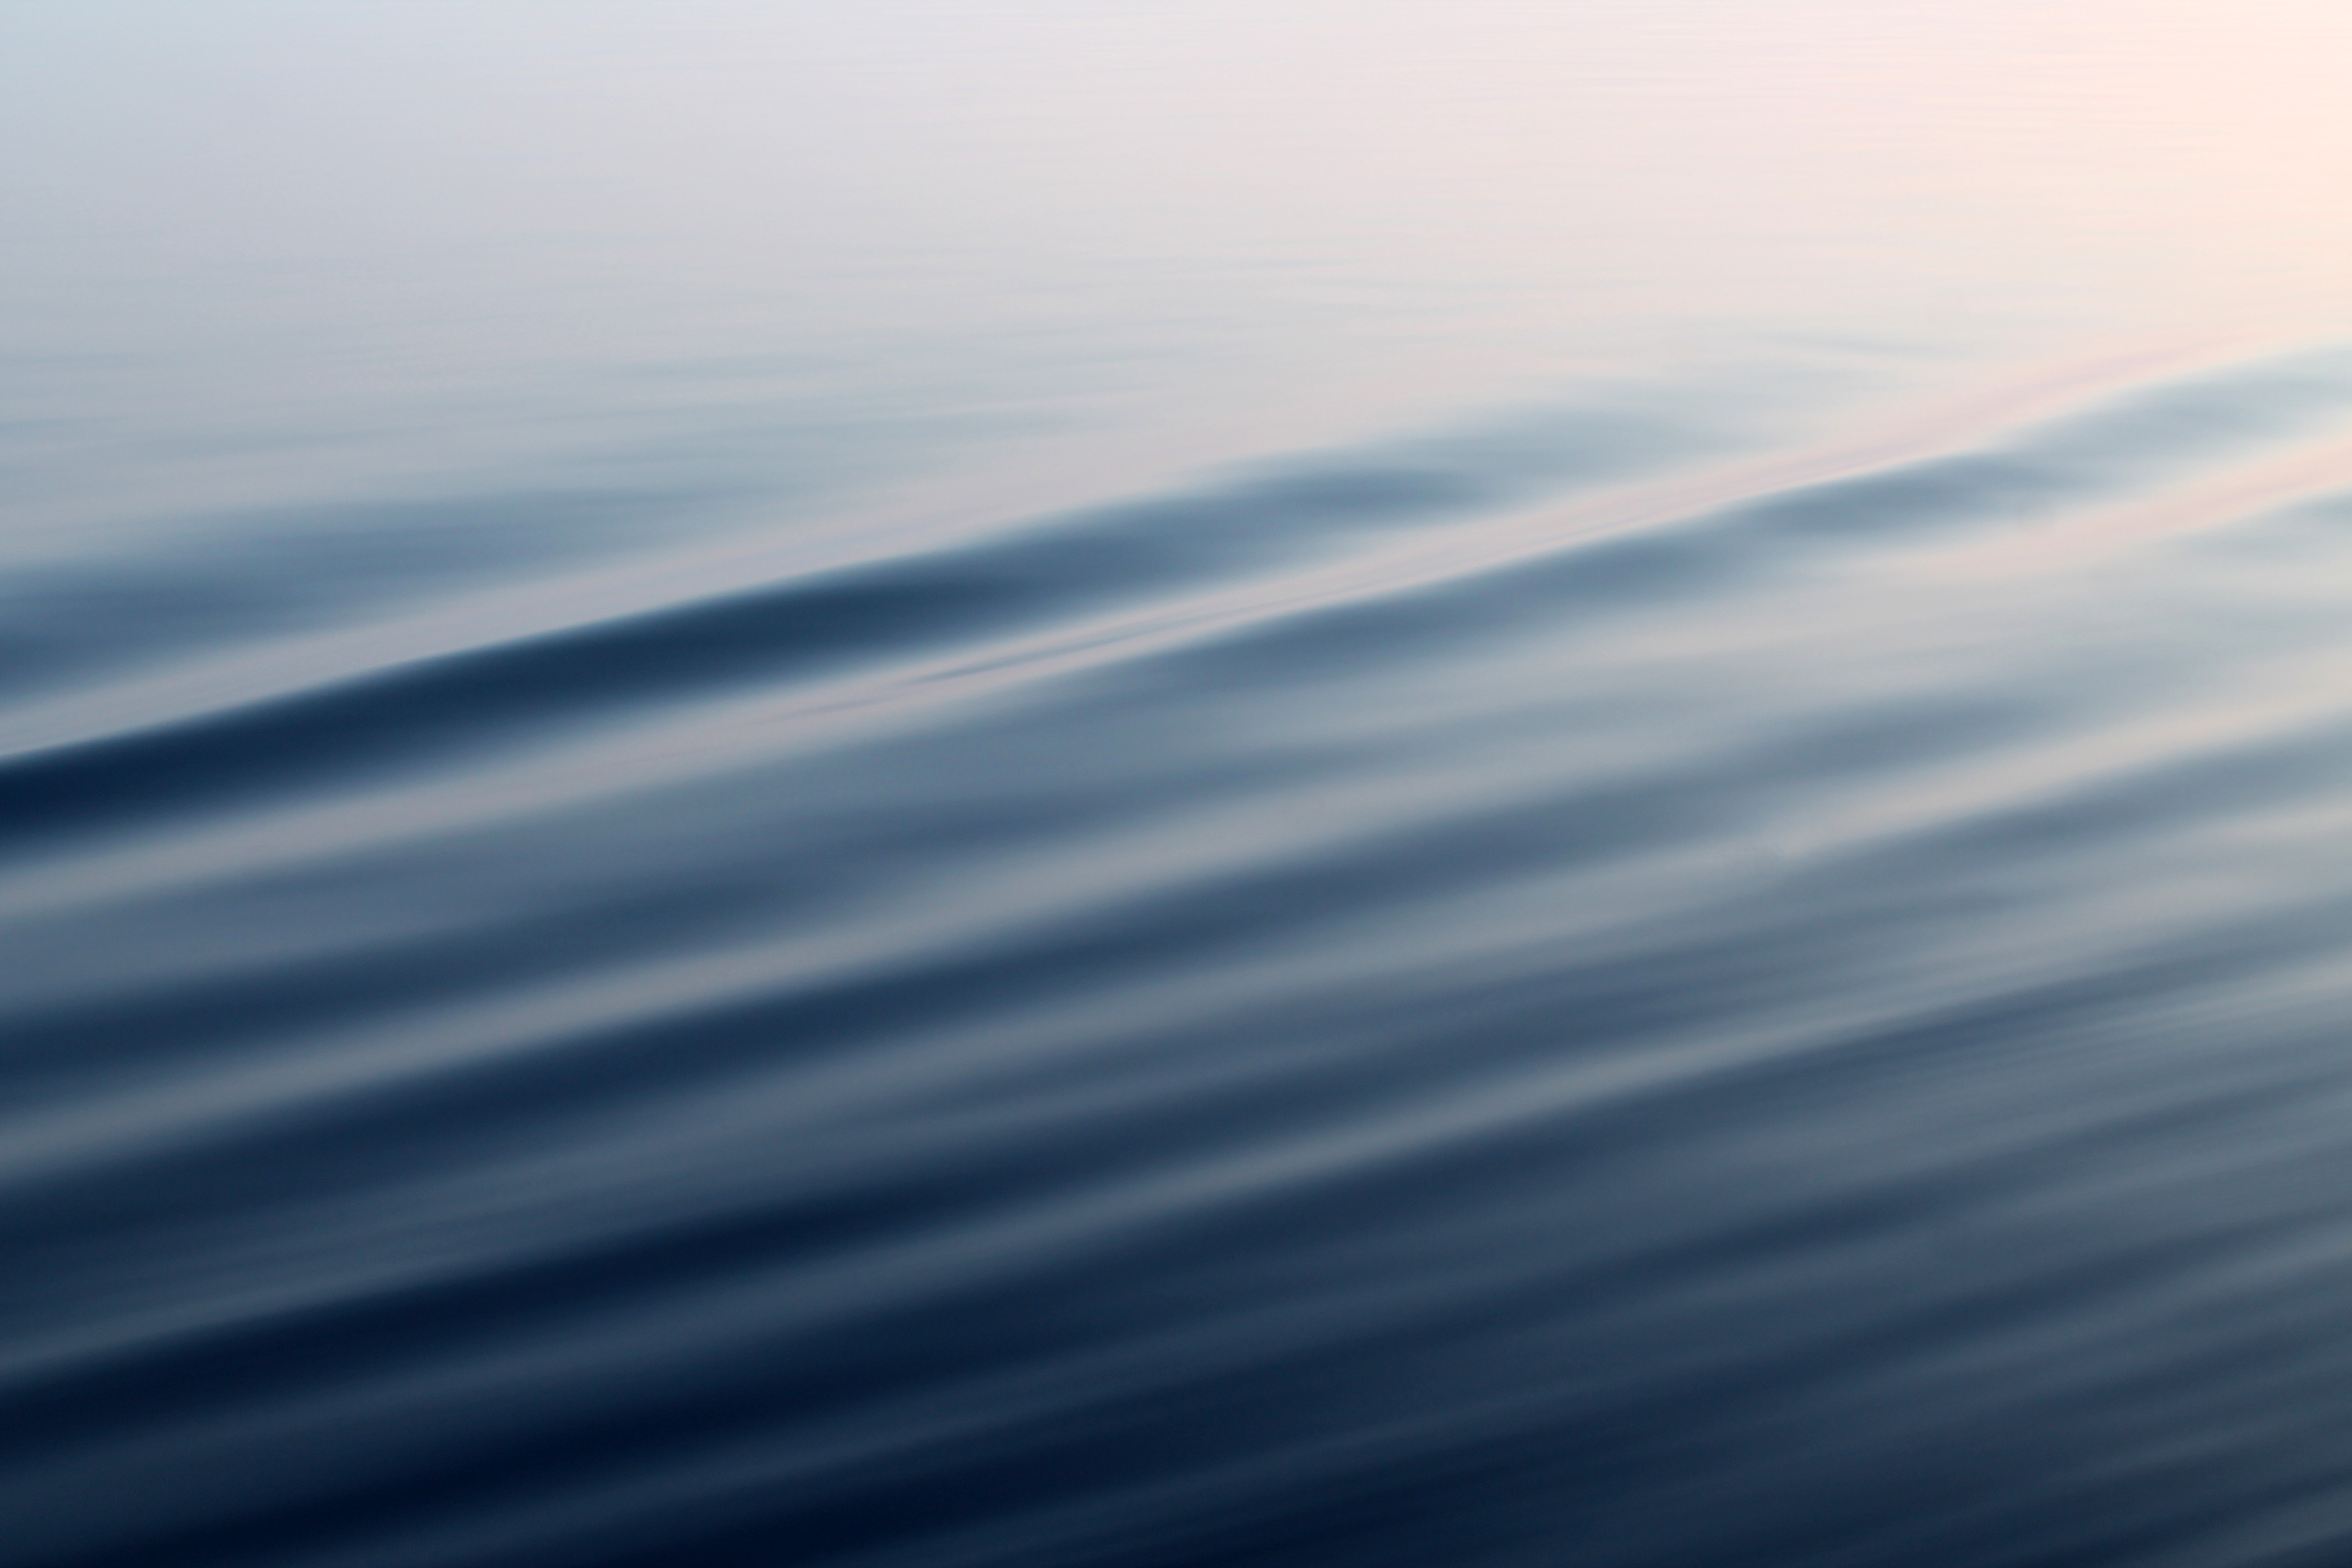
sea, coast, water, ocean, horizon, cloud, sky, sunrise, mist, sunlight, morning, wave, wind, dawn, atmosphere, line, reflection, smooth, blue, silky, atmospheric phenomenon, atmosphere of earth, wind wave